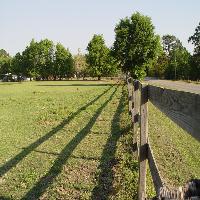
Weather: sun or clear